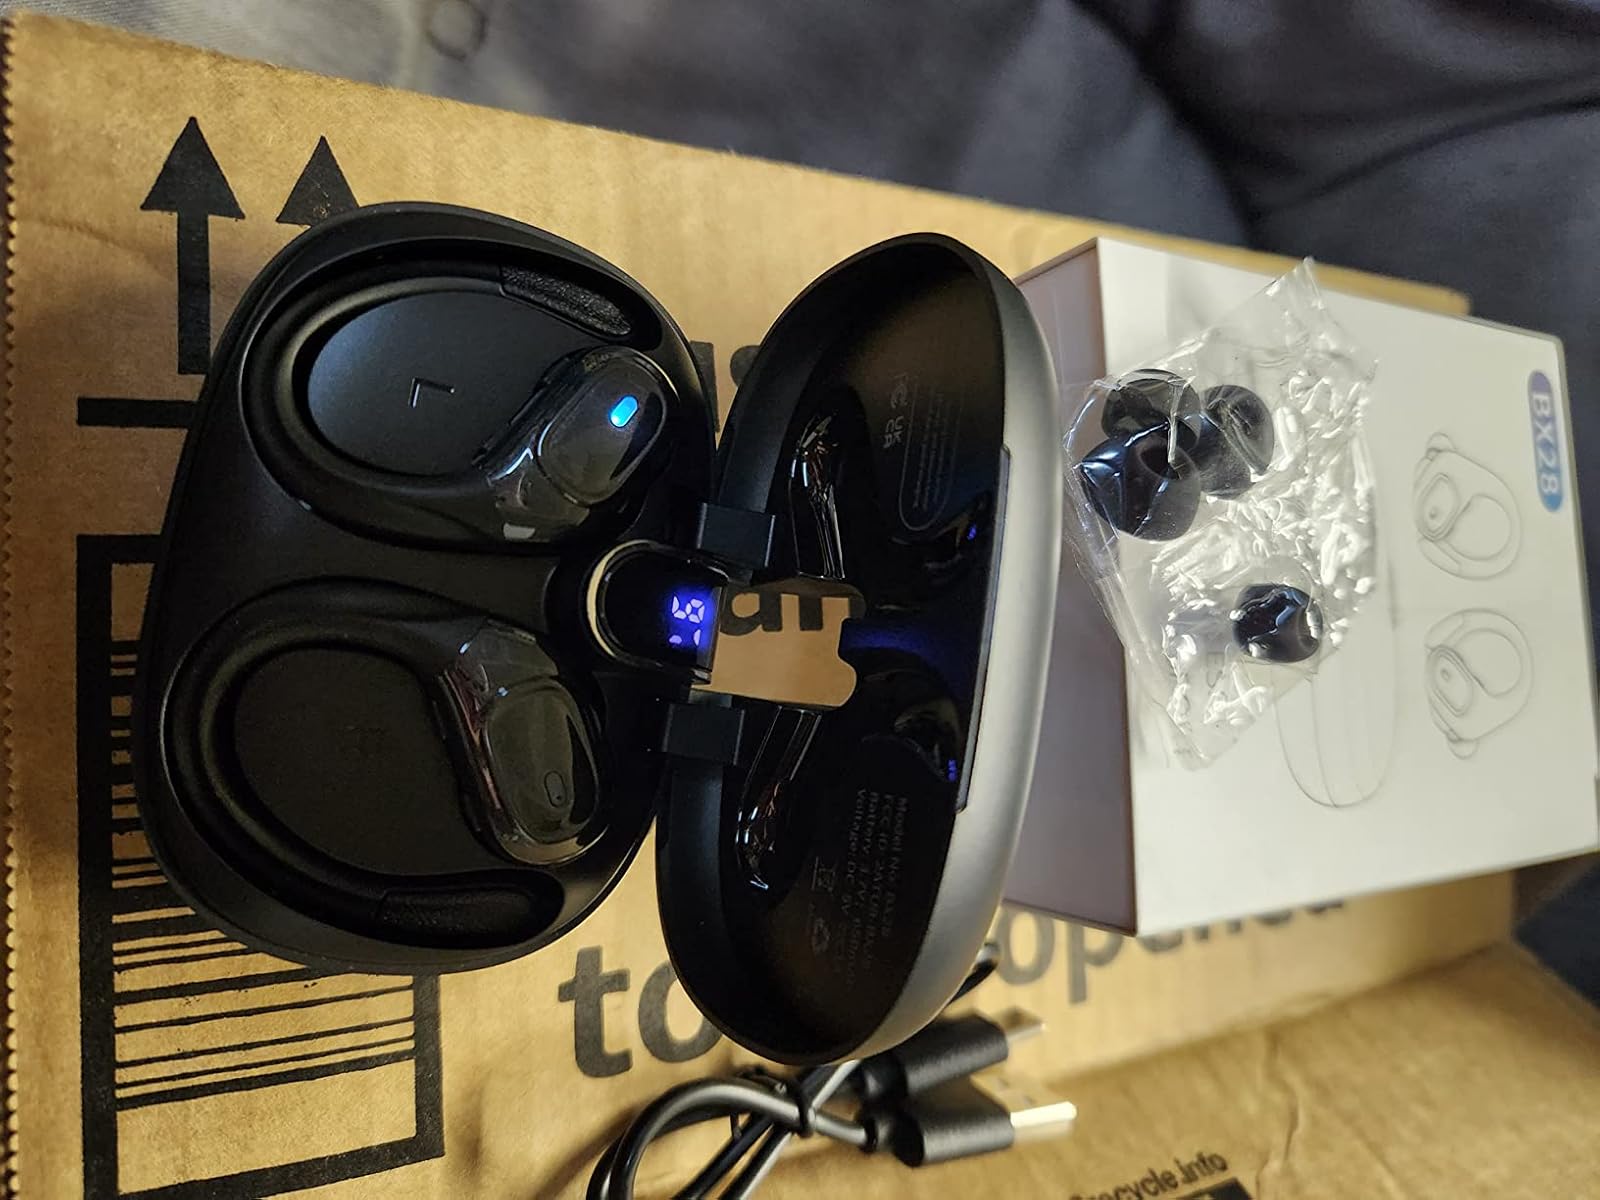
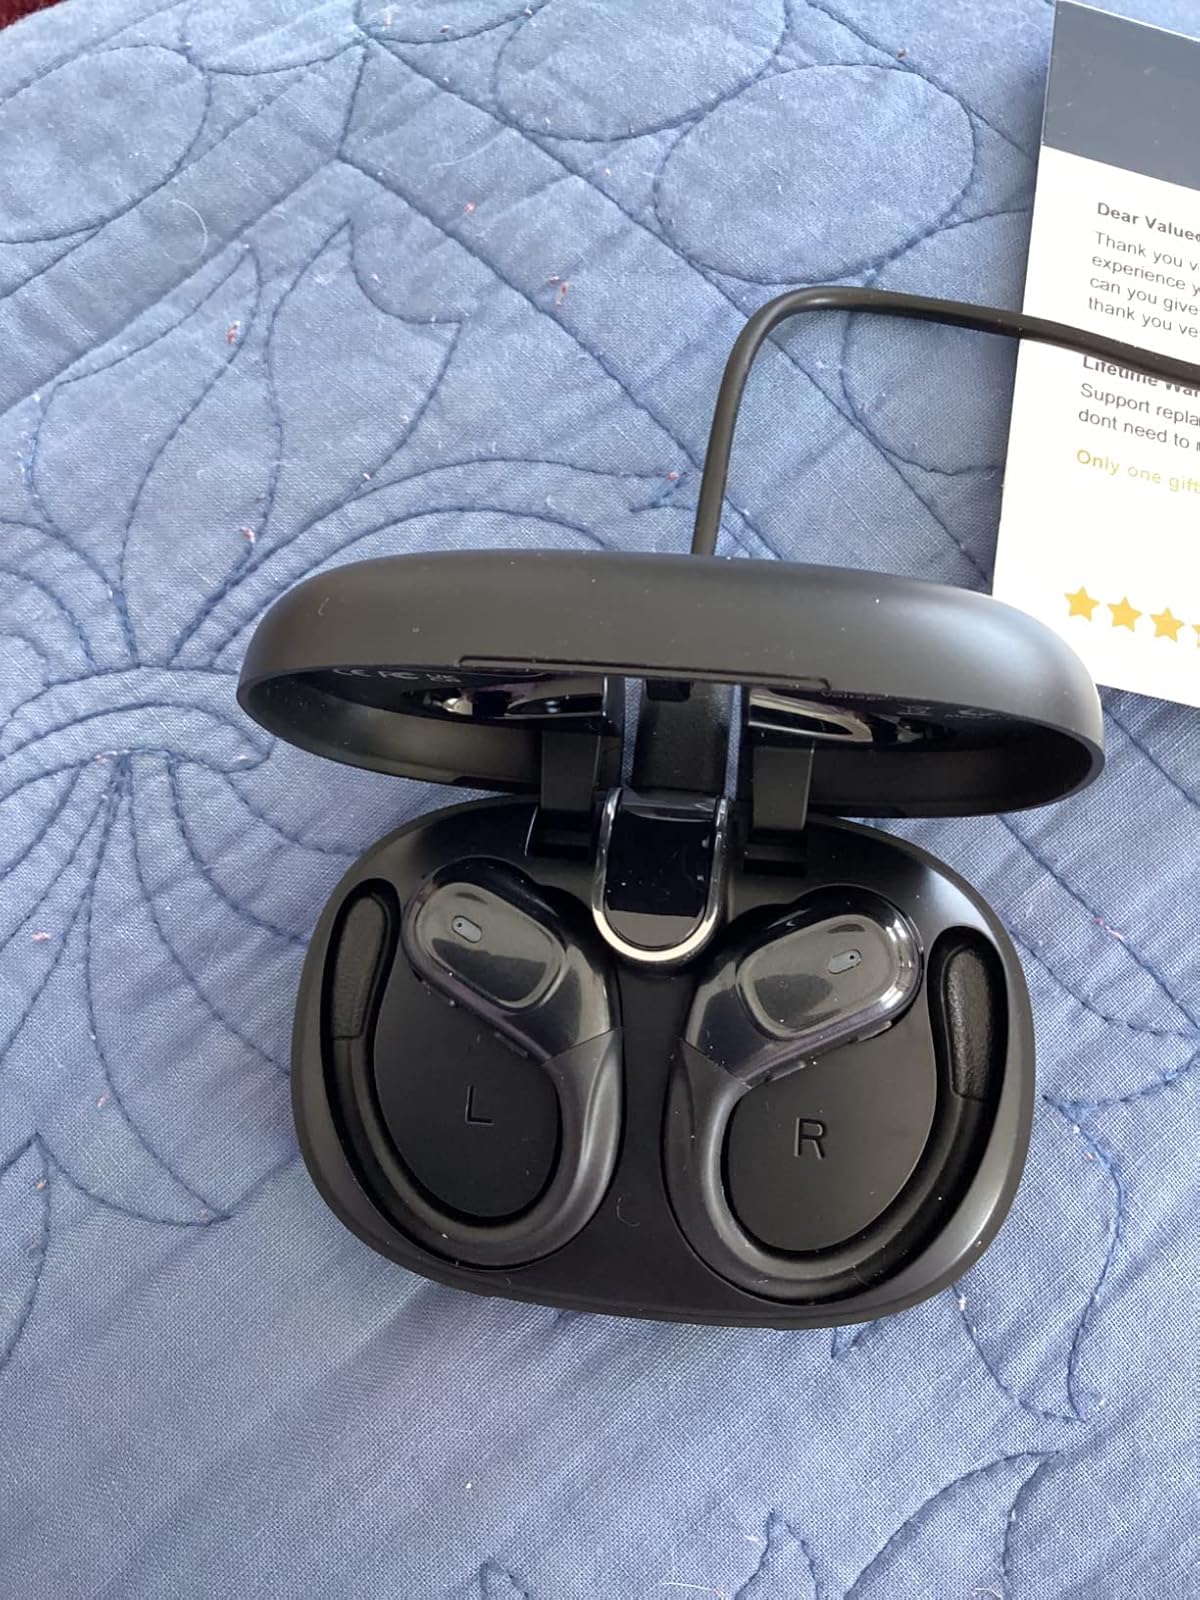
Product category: earbuds
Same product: yes